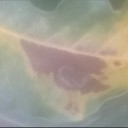
Label: Leaf_rust